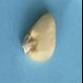
Maize quality: Good